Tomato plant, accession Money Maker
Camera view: vertical (180 deg); turntable rotation: 180 degrees
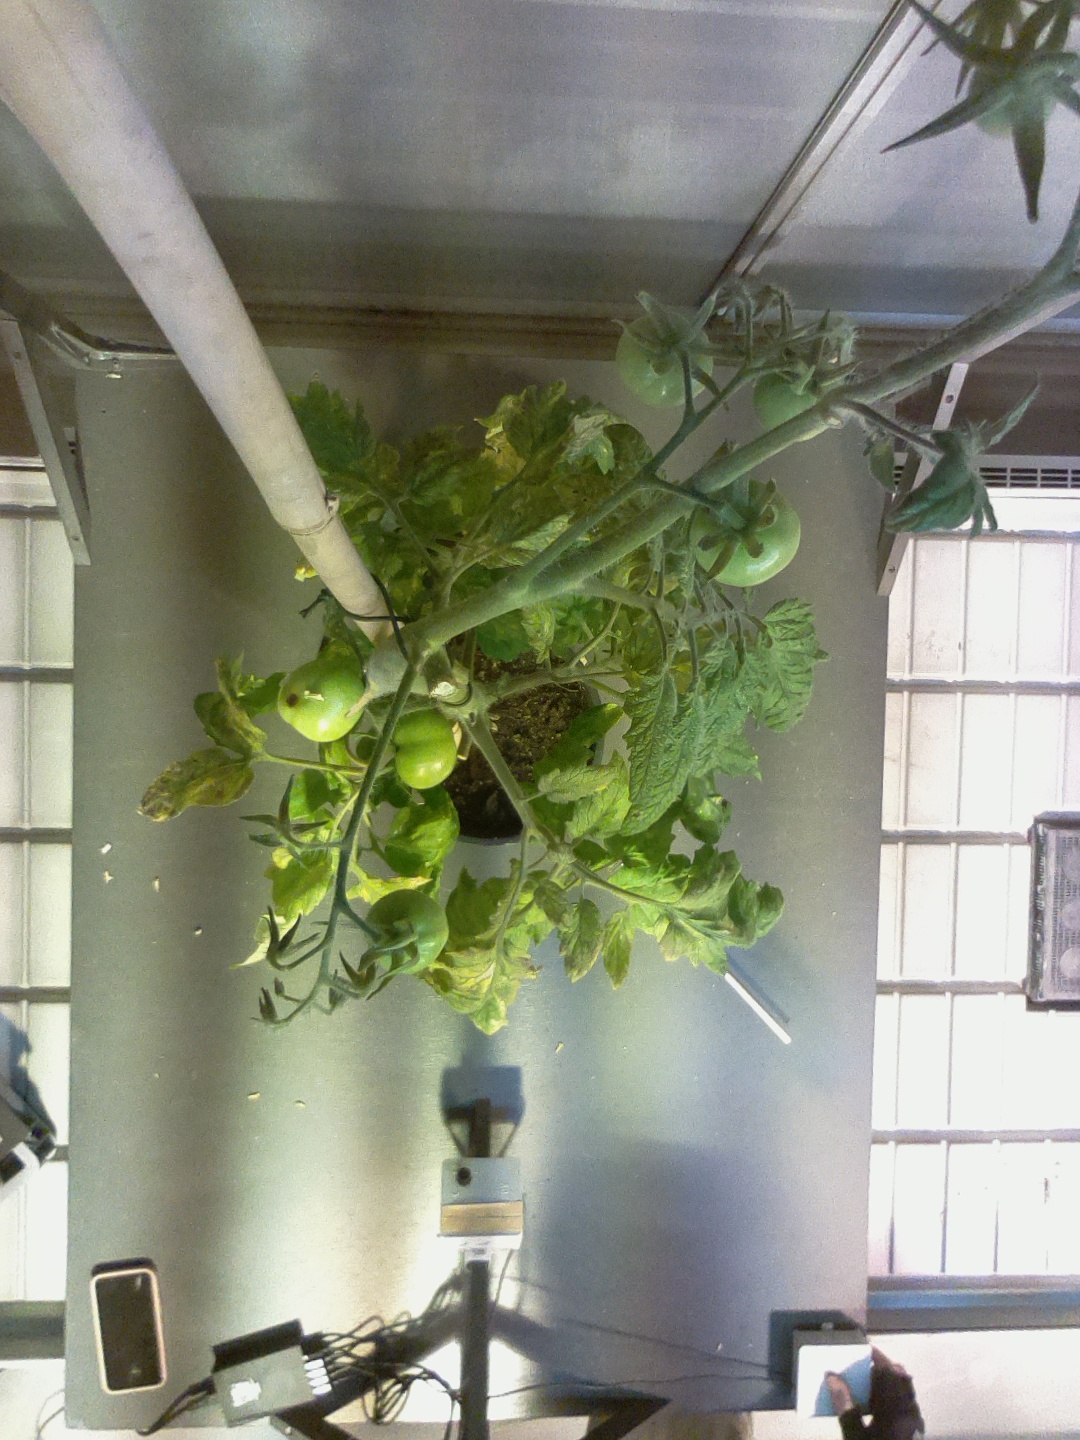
BBCH growth stage 77: 70%-80% of final fruit size